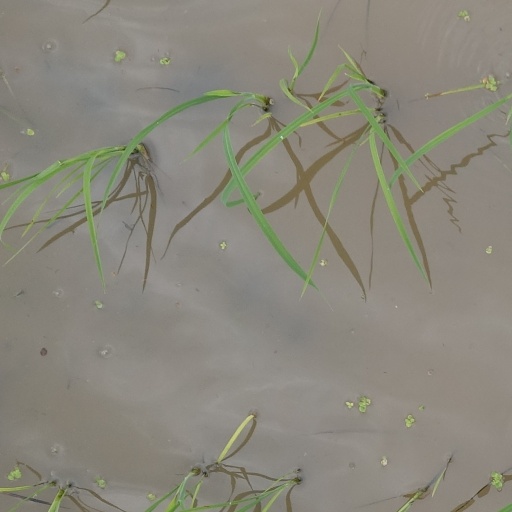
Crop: rice